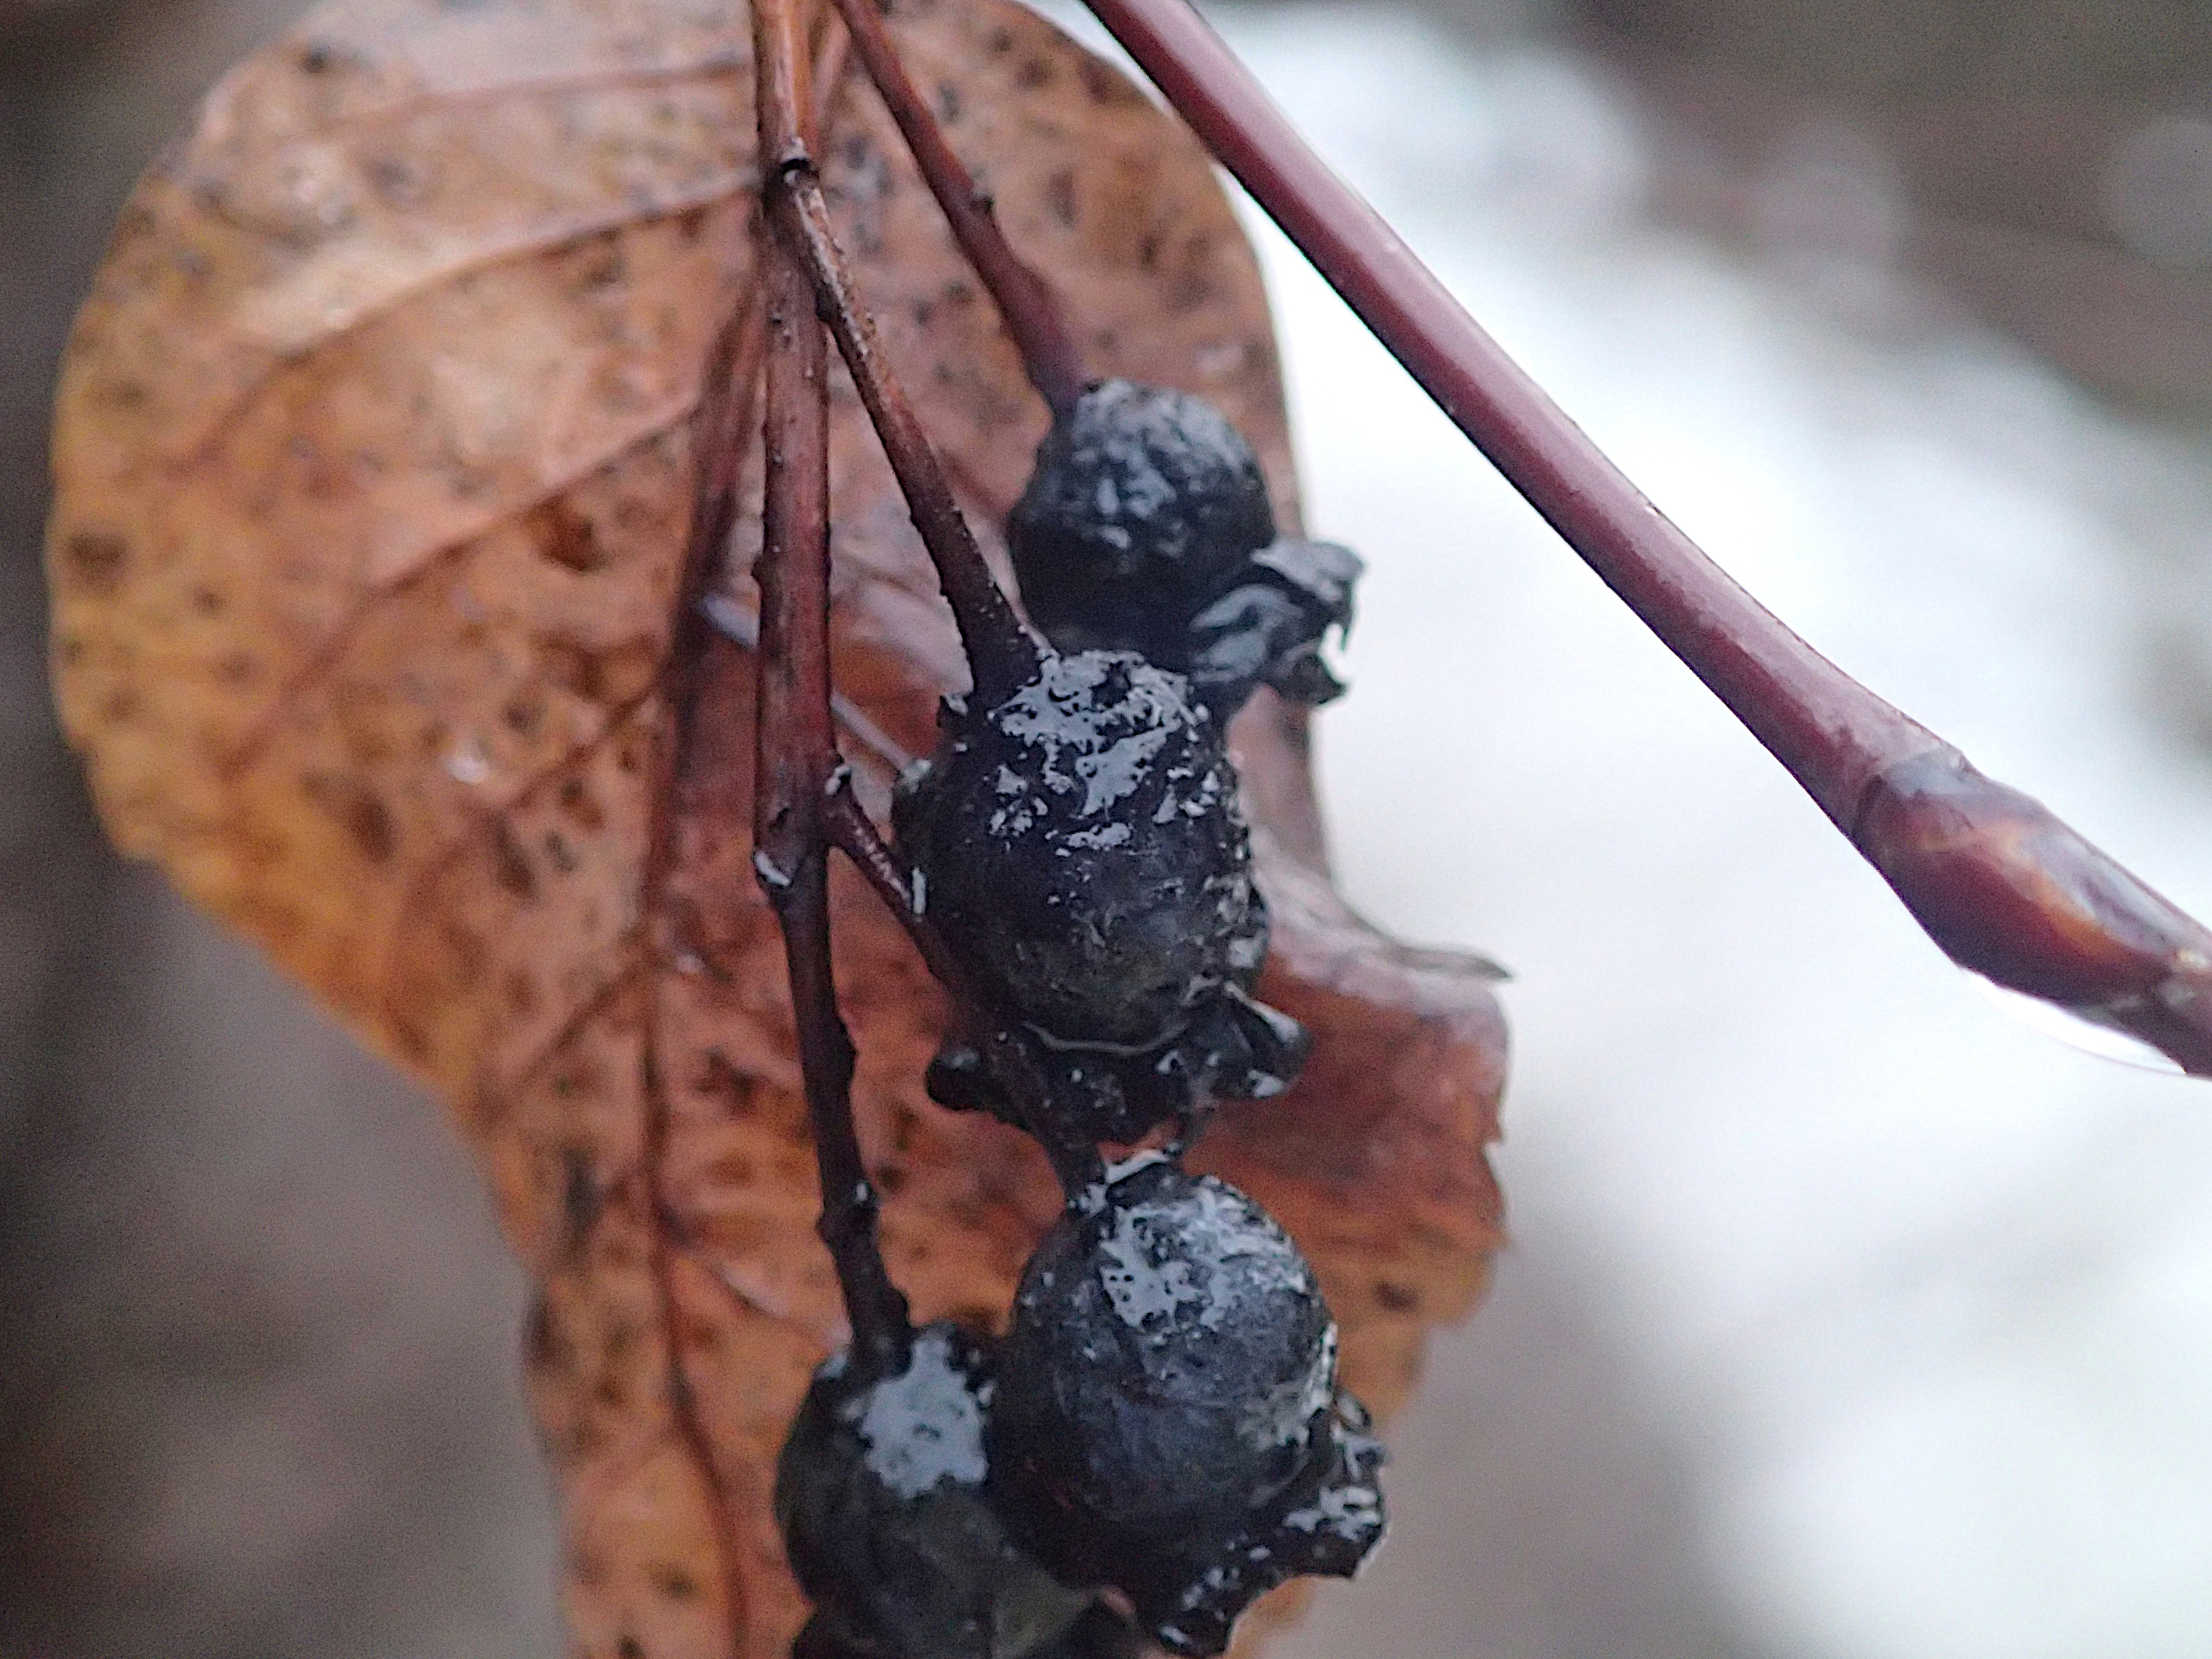
hand, leaf, insect, fauna, invertebrate, close up, macro photography